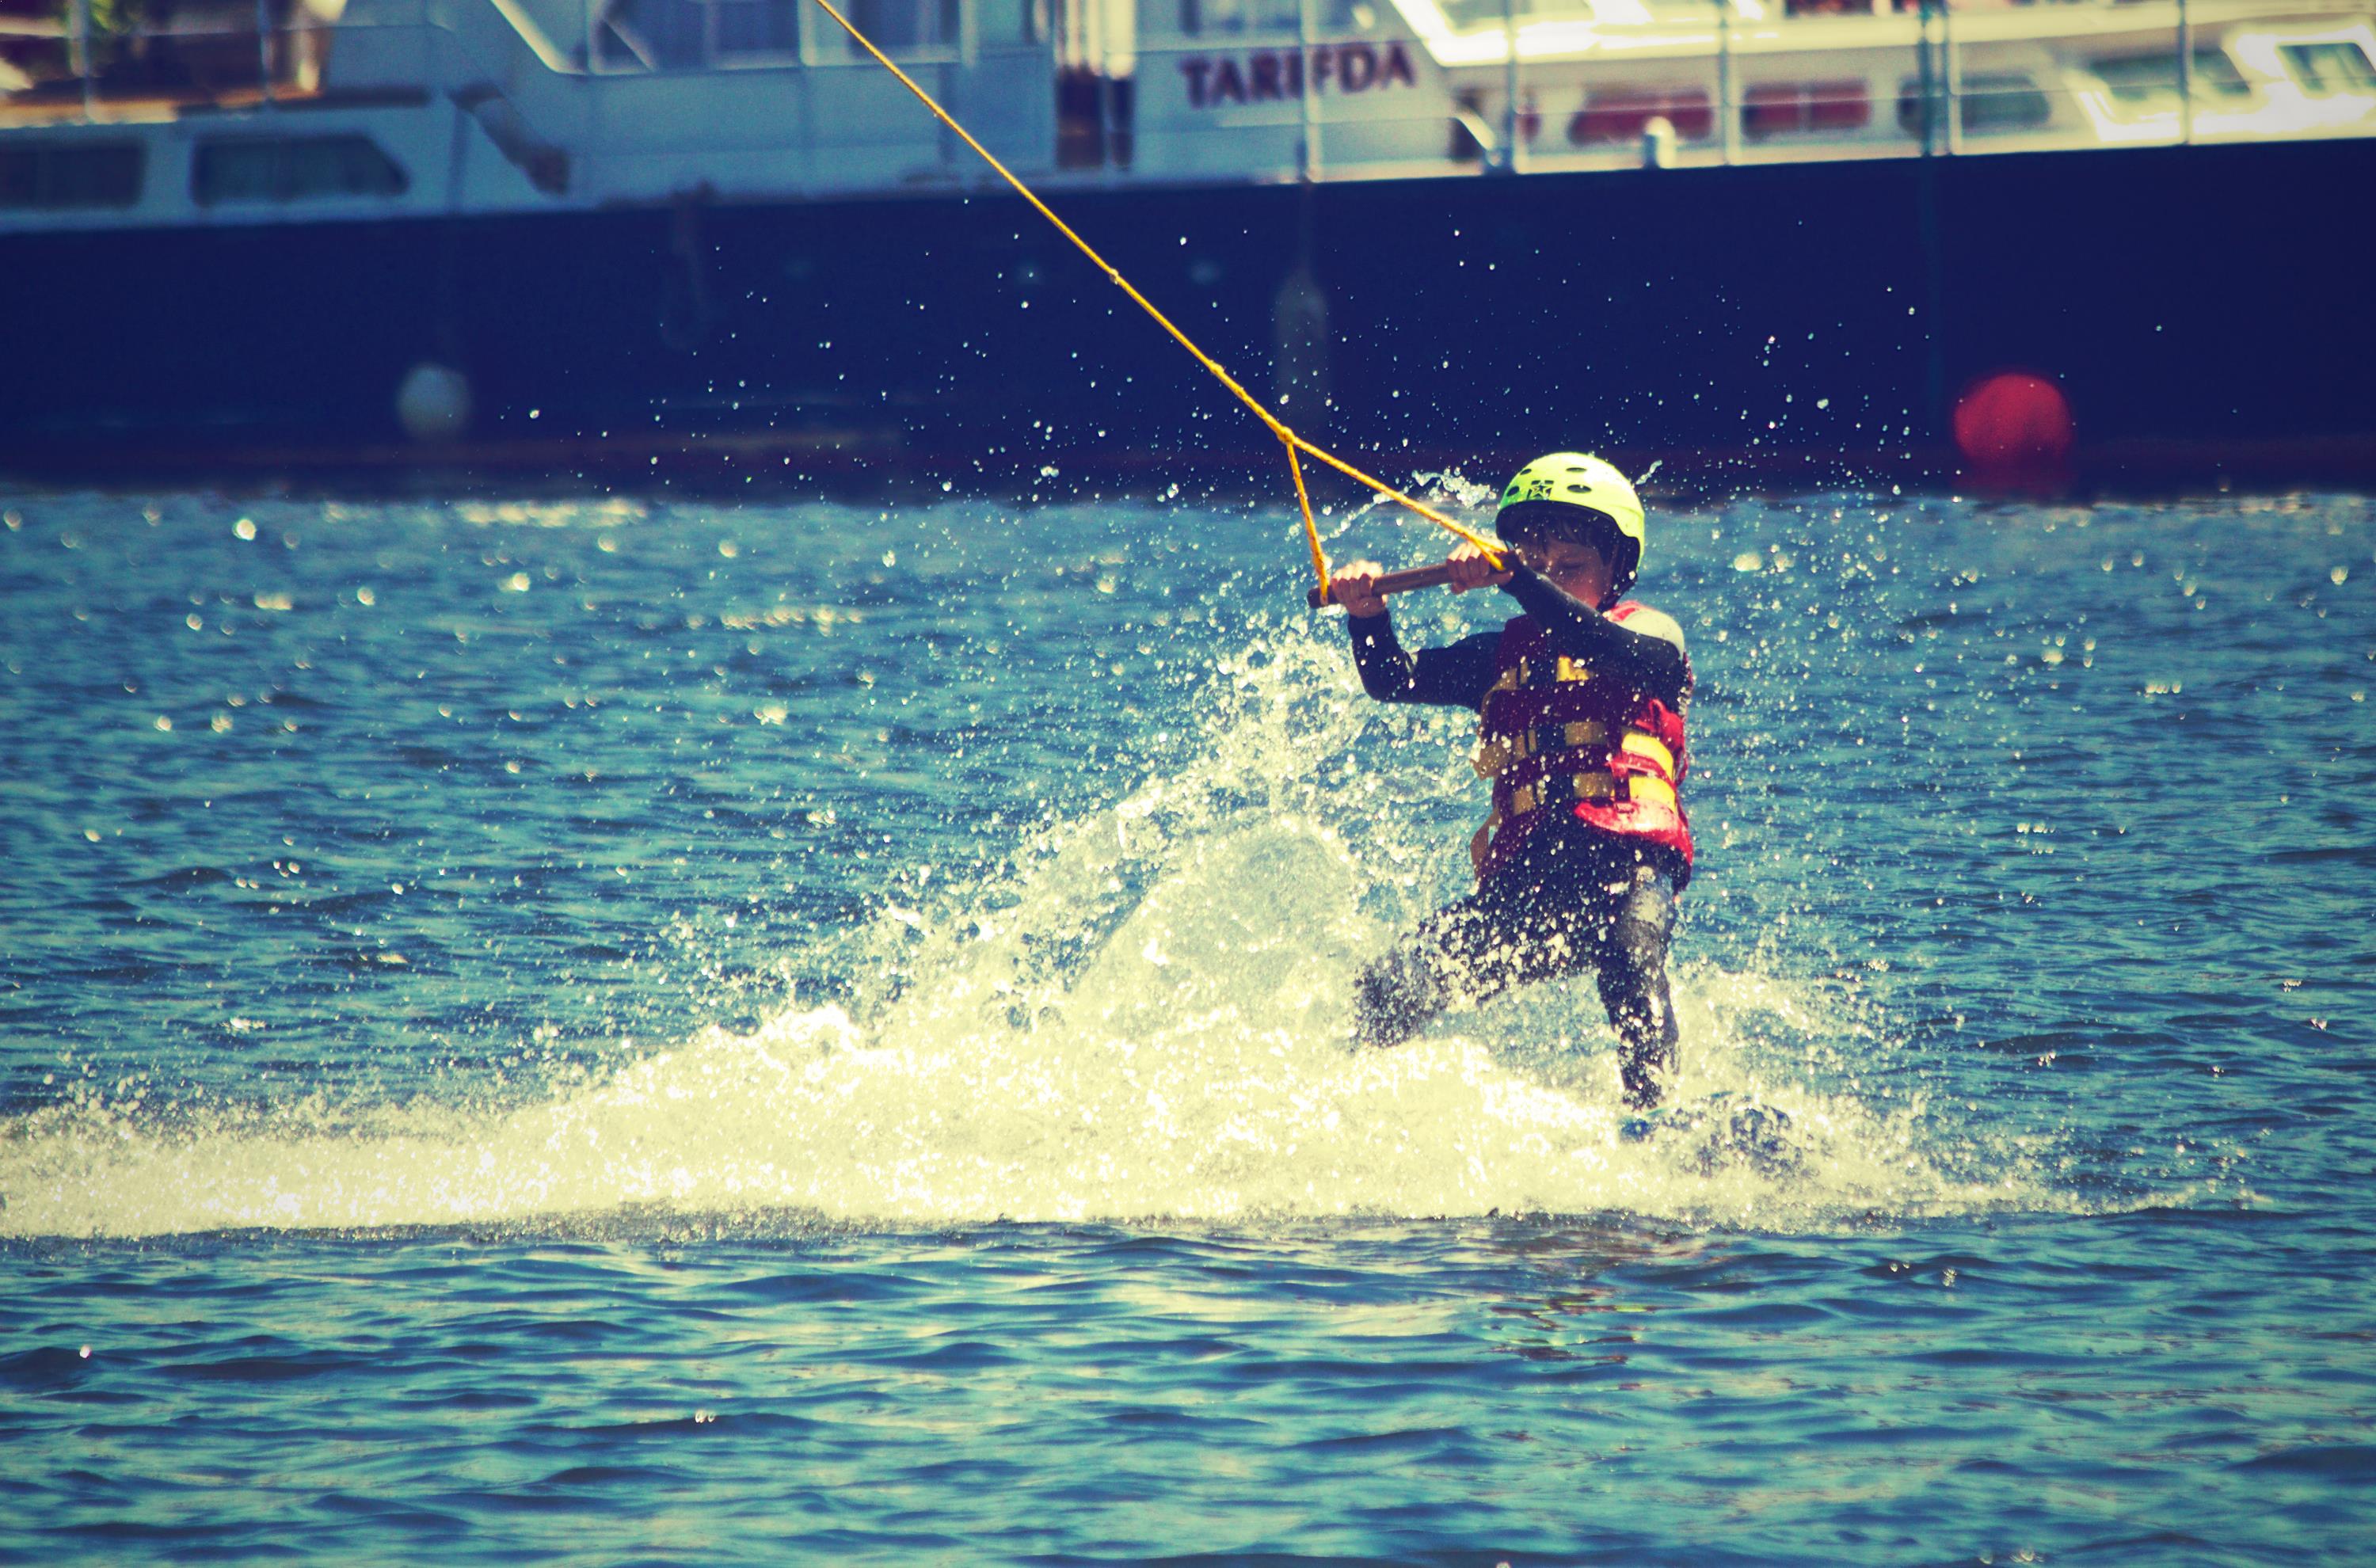
surface water sports, wakeboarding, towed water sport, water, boardsport, recreation, water sport, waterskiing, sports, fun, sea, individual sports, ocean, leisure, sports equipment, wind wave, wave, extreme sport, vacation